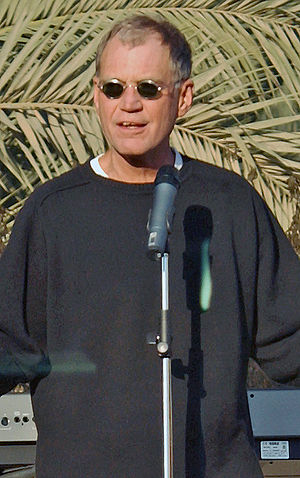
David Letterman
David Letterman under et besøg hos amerikanske soldater i Irak i julen 2004
David Michael Letterman er en amerikansk talkshow-vært der frem til maj 2015 var vært på The Late Show with David Letterman. Showet bliver fortsat produceret i det berømte "Ed Sullivan Theatre" på Broadway i New York City, men har siden september 2015 Stephen Colbert som vært.